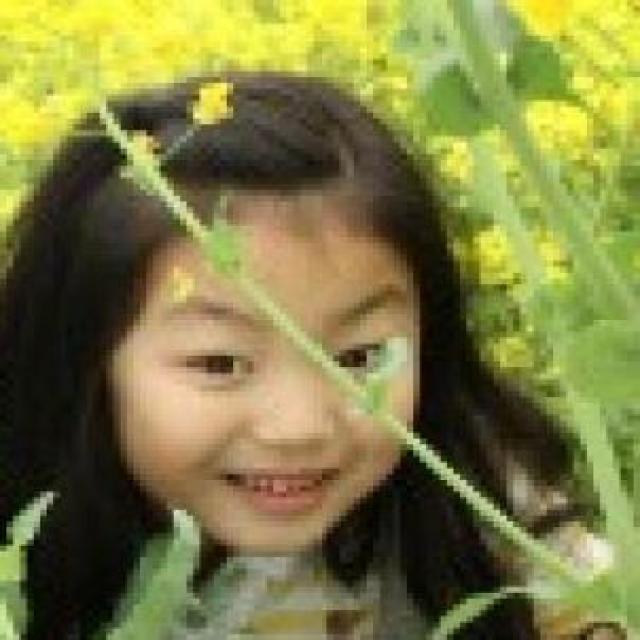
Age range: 0-12